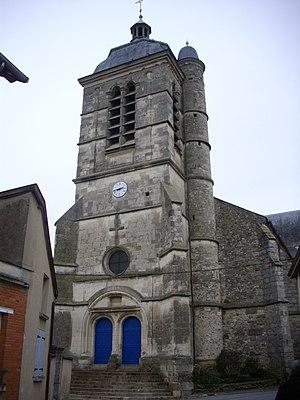
Église Saint-Martin de Troissy (Marne, France)
L'abbaye de l'Amour-Dieu est une ancienne abbaye cistercienne de moniales en activité de 1232 à 1791. La communauté est située sur la commune de Troissy, dans le diocèse de diocèse de Châlons-en-Champagne.